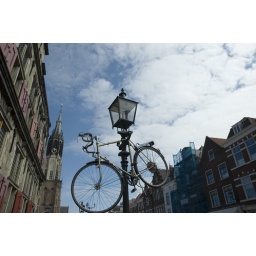
I was walking around Delft when I noticed that someone had &amp;quot;parked&amp;quot; their bike on the lamp post...